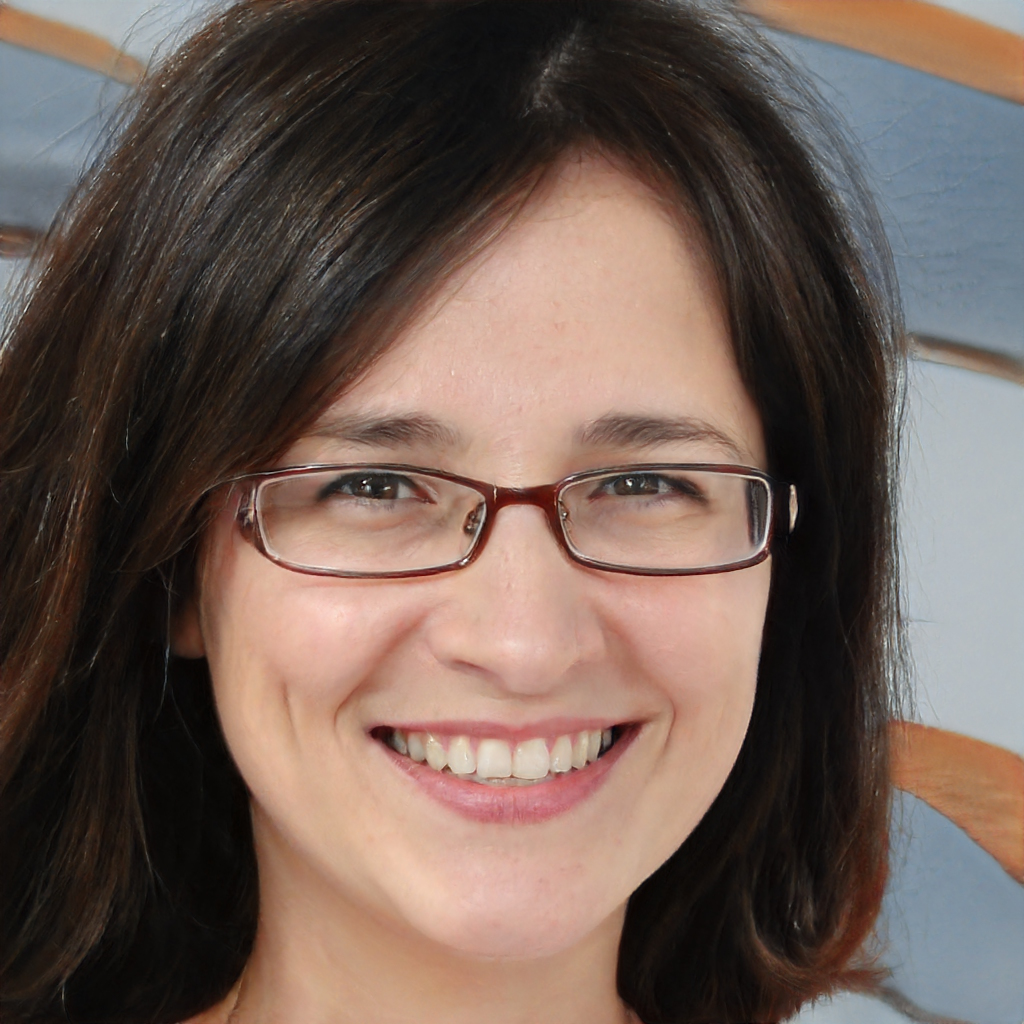
Label: Colored